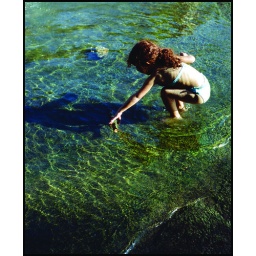
girl in water